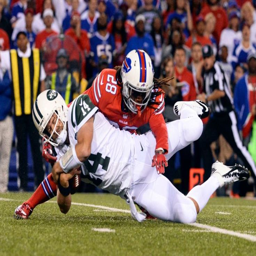
american football player is tackled by american football player during the first half of a football game